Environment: real
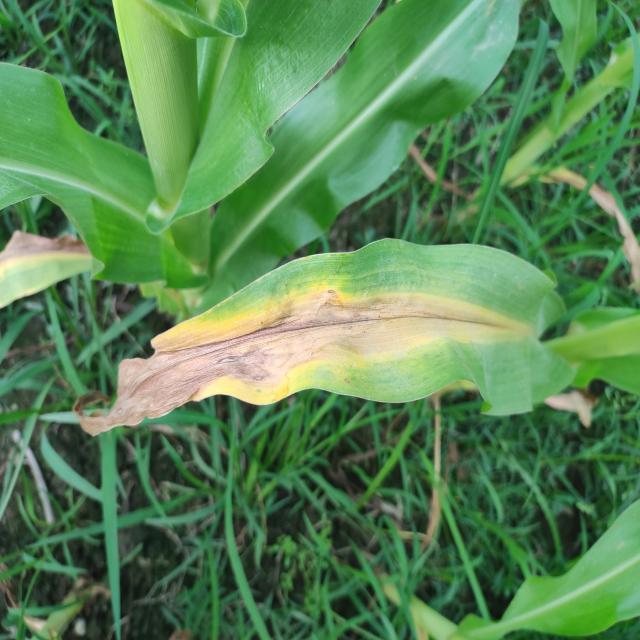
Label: nitrogen_deficiency